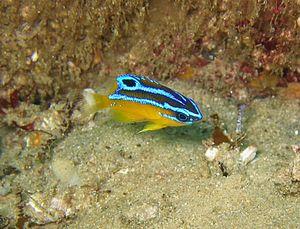
Parma est un genre de poissons de la famille des Pomacentridae.